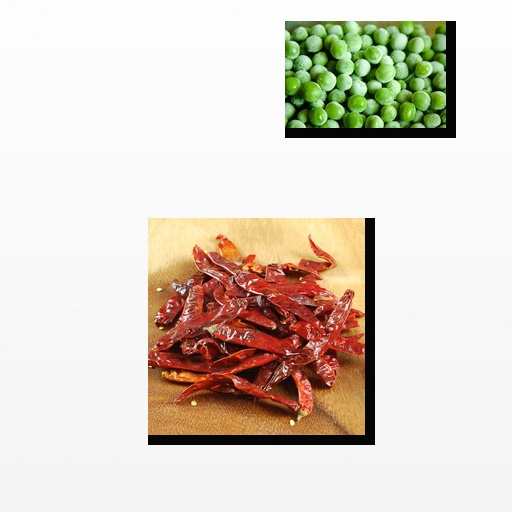
Food items: chili_pepper, peas